Leandro Katz

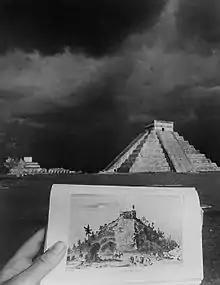
The Castle, Chichen Itza

Katz's notable long-term works include "The Catherwood Project", a photographic reconstruction of the two 1850s expeditions of John Lloyd Stephens and Frederick Catherwood to the Maya areas of Central America and Mexico, "Project For The Day You'll Love Me", which investigates the events around the capture and execution of Che Guevara in Bolivia in 1967, "Paradox" which deals with Central American archaeology and the banana plantations of the United Fruit Company in Honduras and Guatemala, "Vortex", which addresses the social and literary history of the rubber industry in the Amazon region of the Putumayo River based on a report by Roger Casement, and "Tania, Masks and Trophies", a project that examines the figure of Tamara Bunke, the only woman who fought together with Che Guevara in his last campaign of 1967.